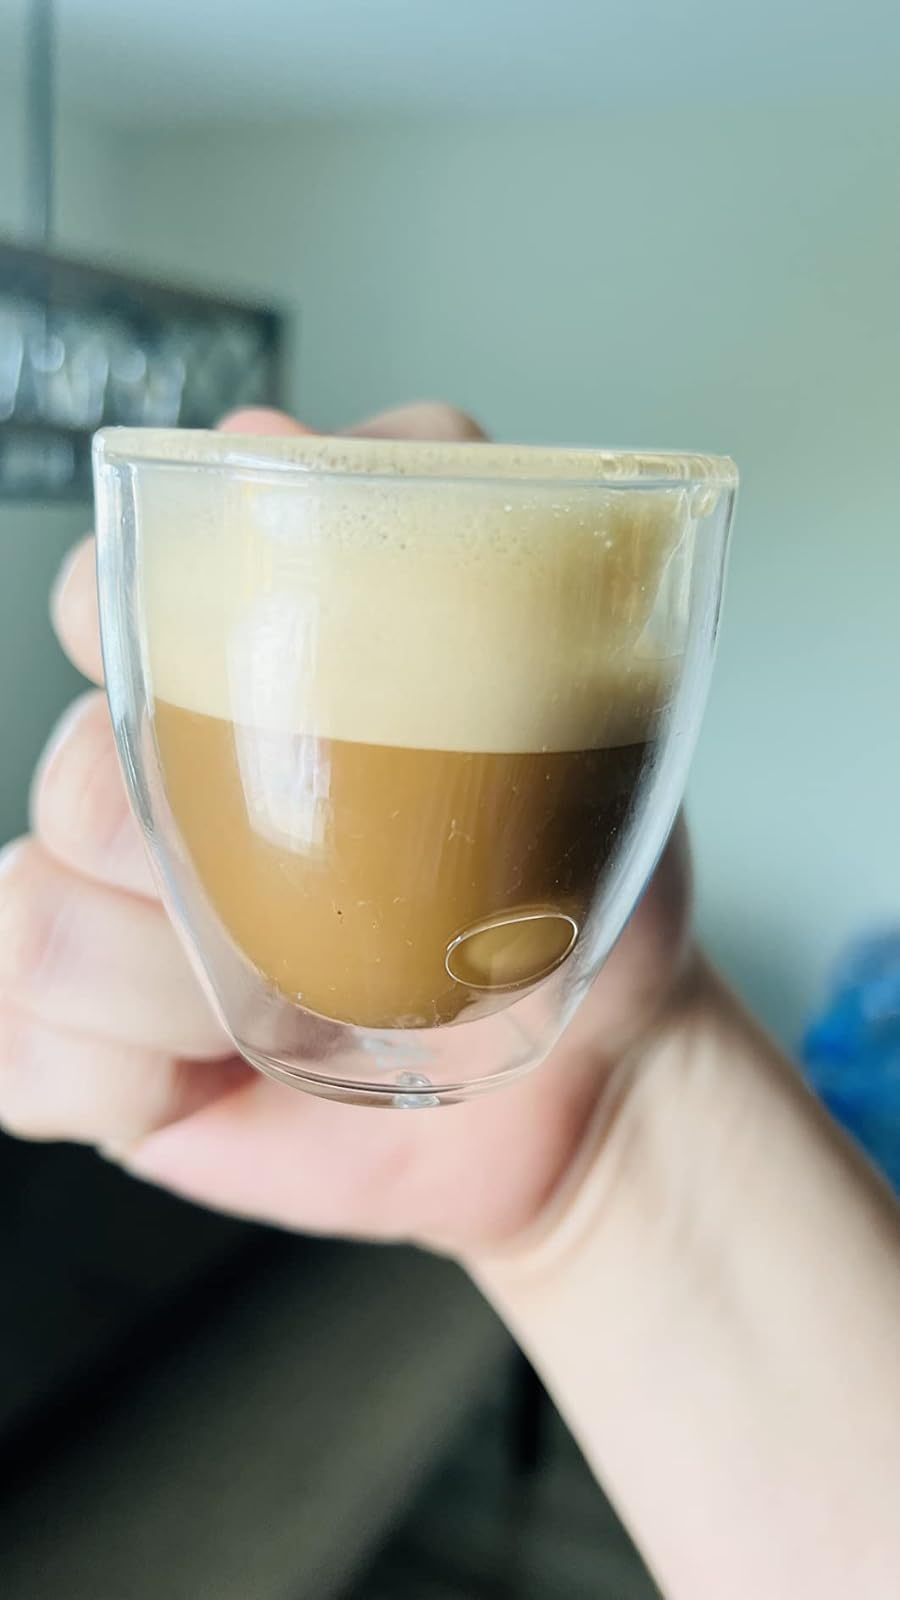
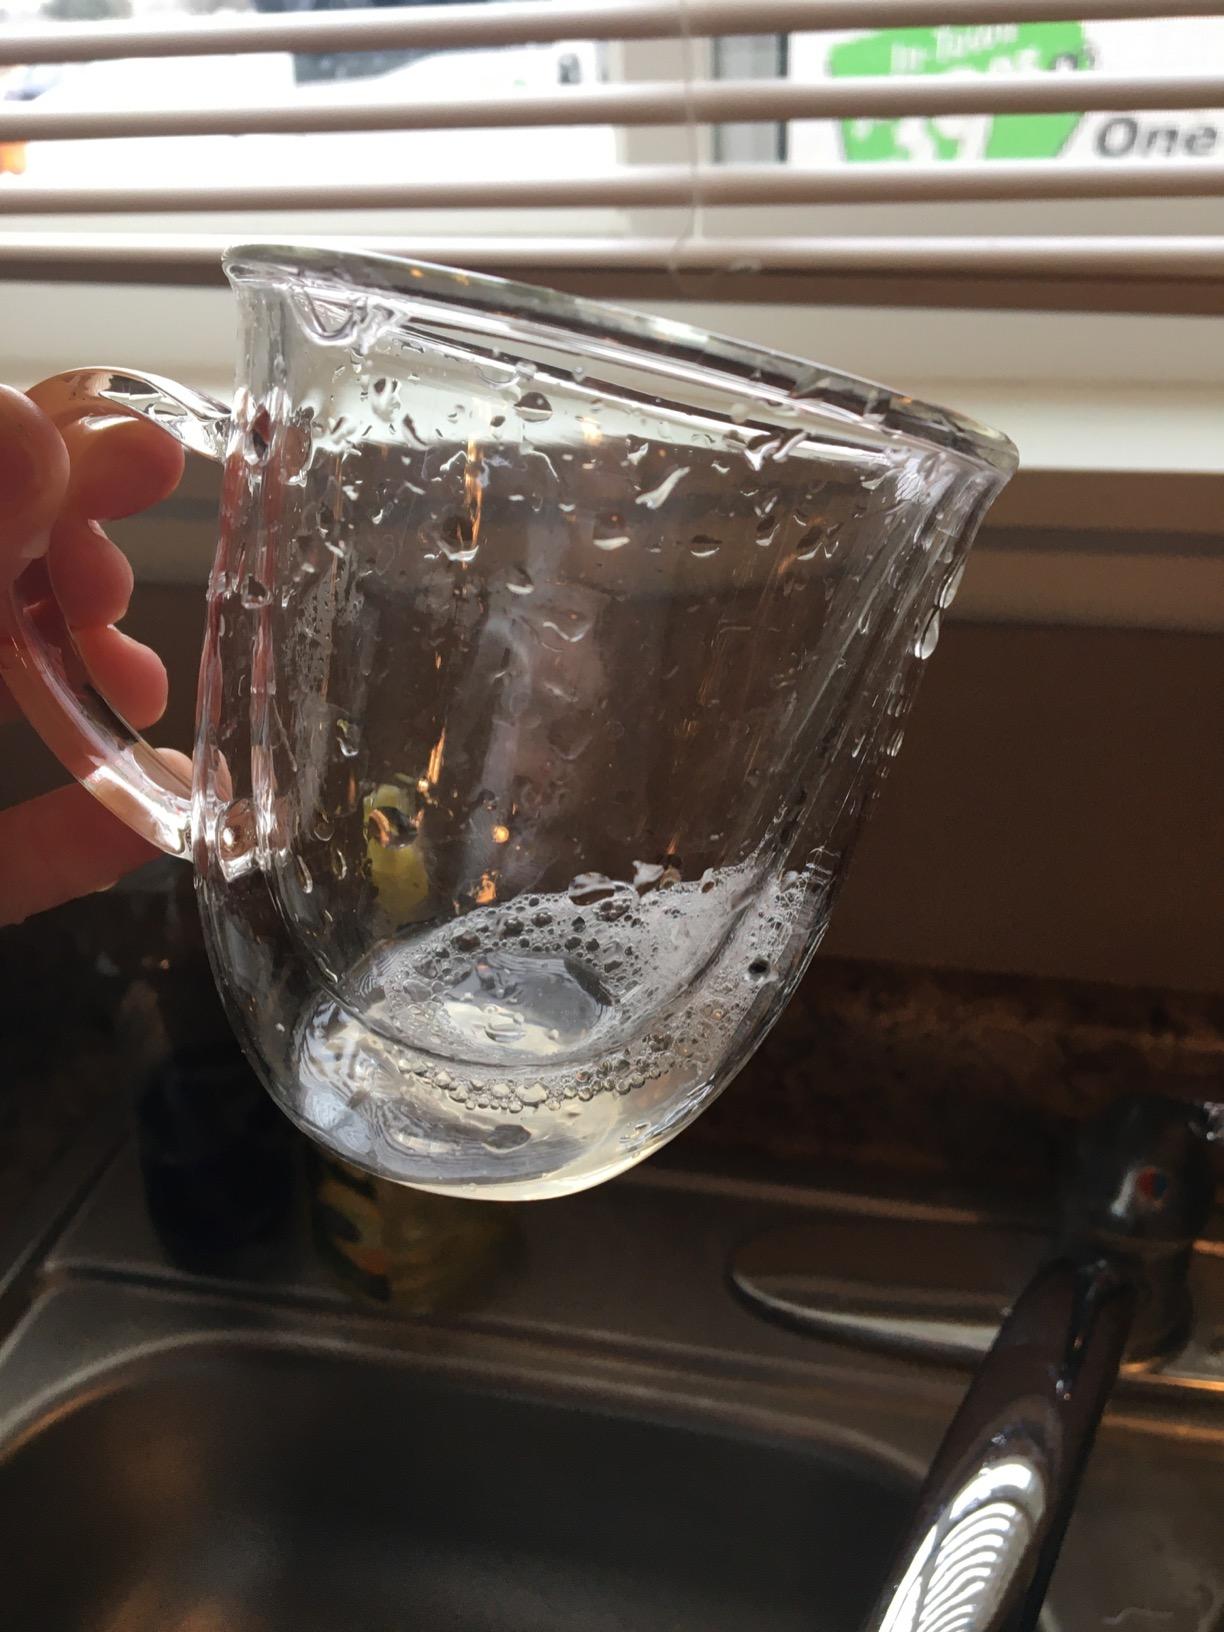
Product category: items_mug
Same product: no